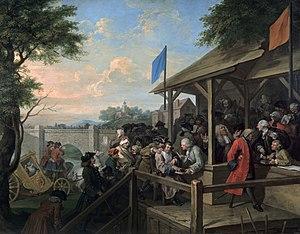
Les partis politiques sont très souvent, officiellement ou officieusement, associés avec des couleurs utilisées pour les représenter.
XVIIᵉ siècle • XVIIIᵉ siècle • Liste d'élections en 1774
Humours of an Election est une série de tableaux puis d'estampes réalisés par William Hogarth qui illustrent les élections générales britanniques de 1754 dans la circonscription de l'Oxfordshire tenues en 1754.
Un bureau de vote est une salle où l'on procède à un vote.
1754 est une année commune commençant un mardi.